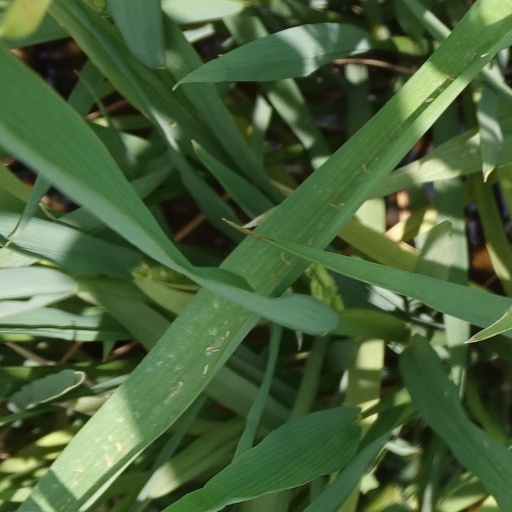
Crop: rice